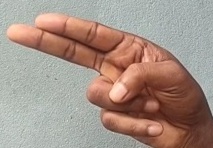
ASL sign: H